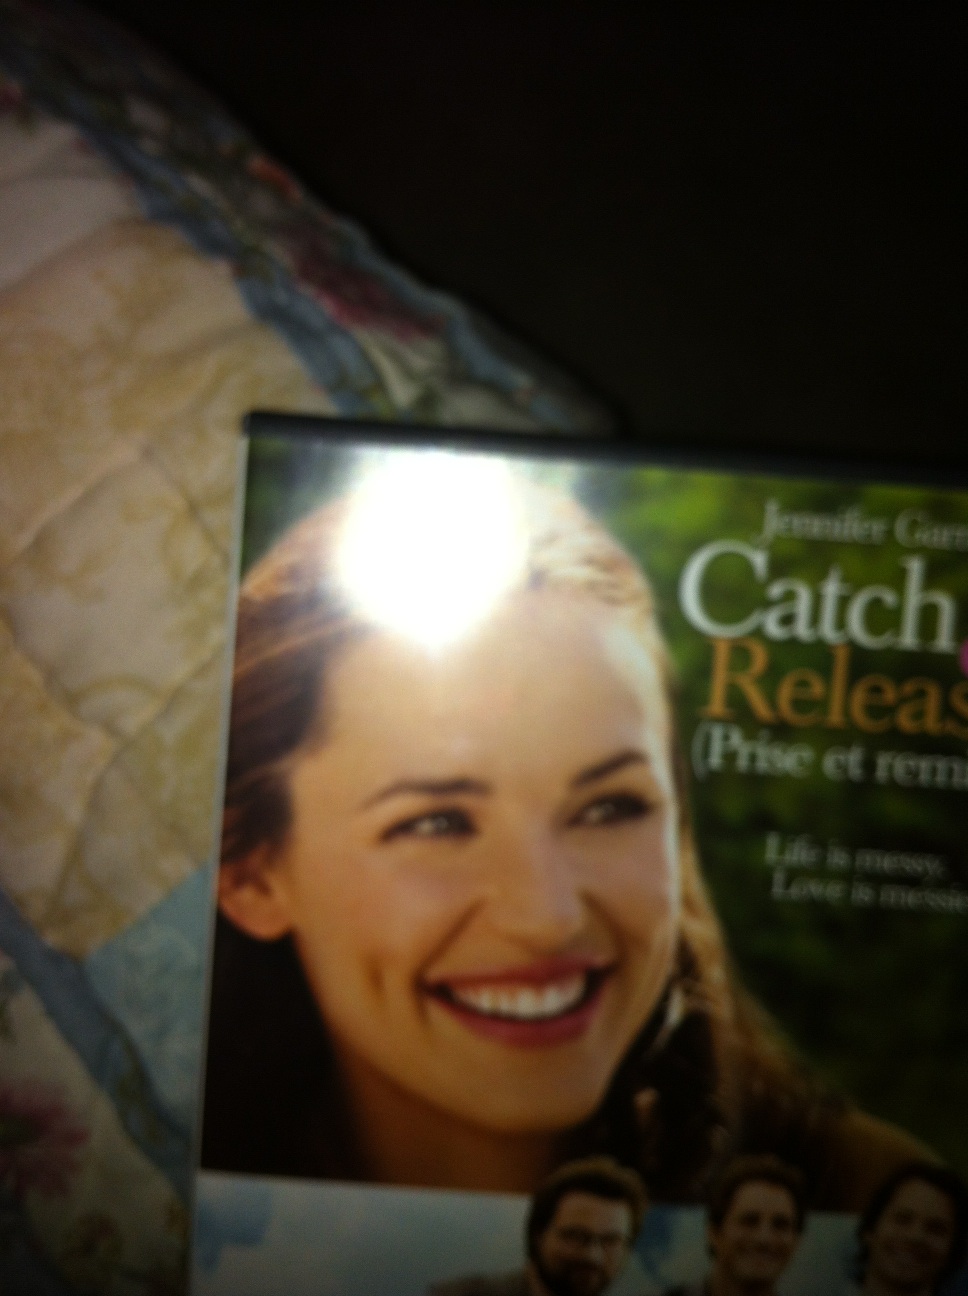Question: What movie is this?
Answer: catch release